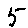
Label: 5